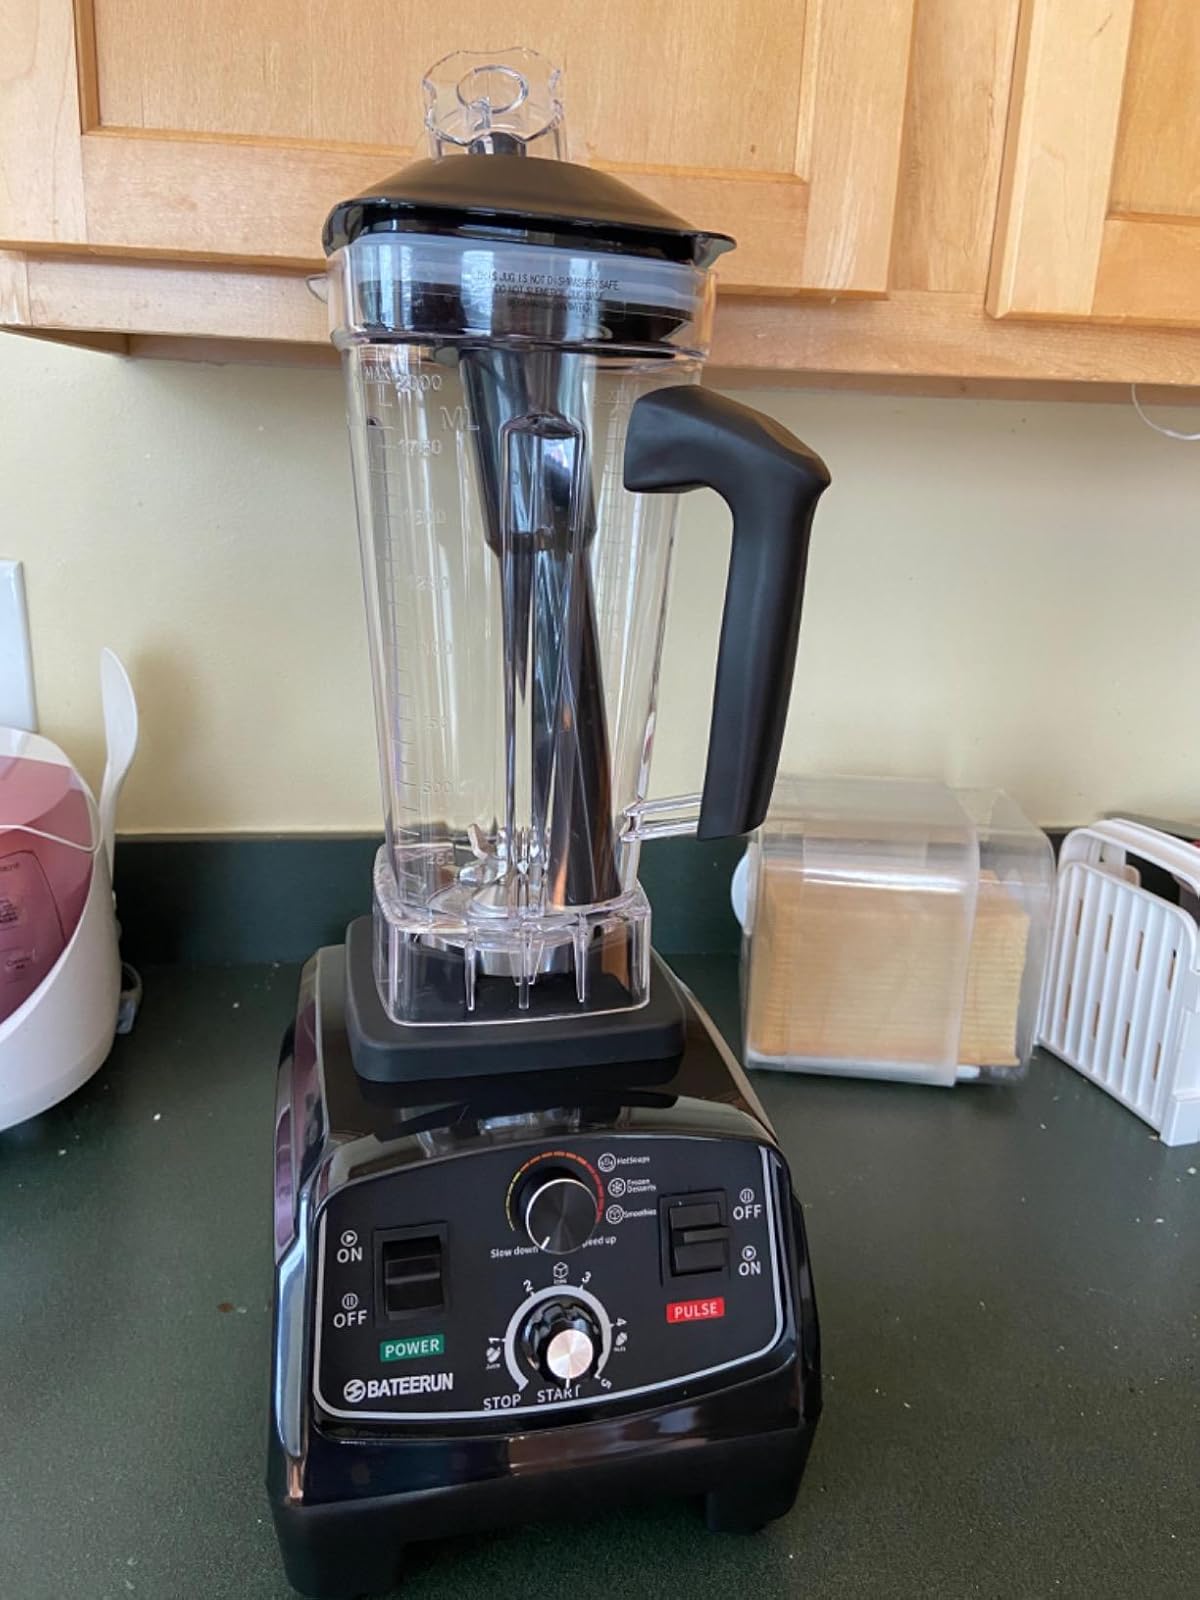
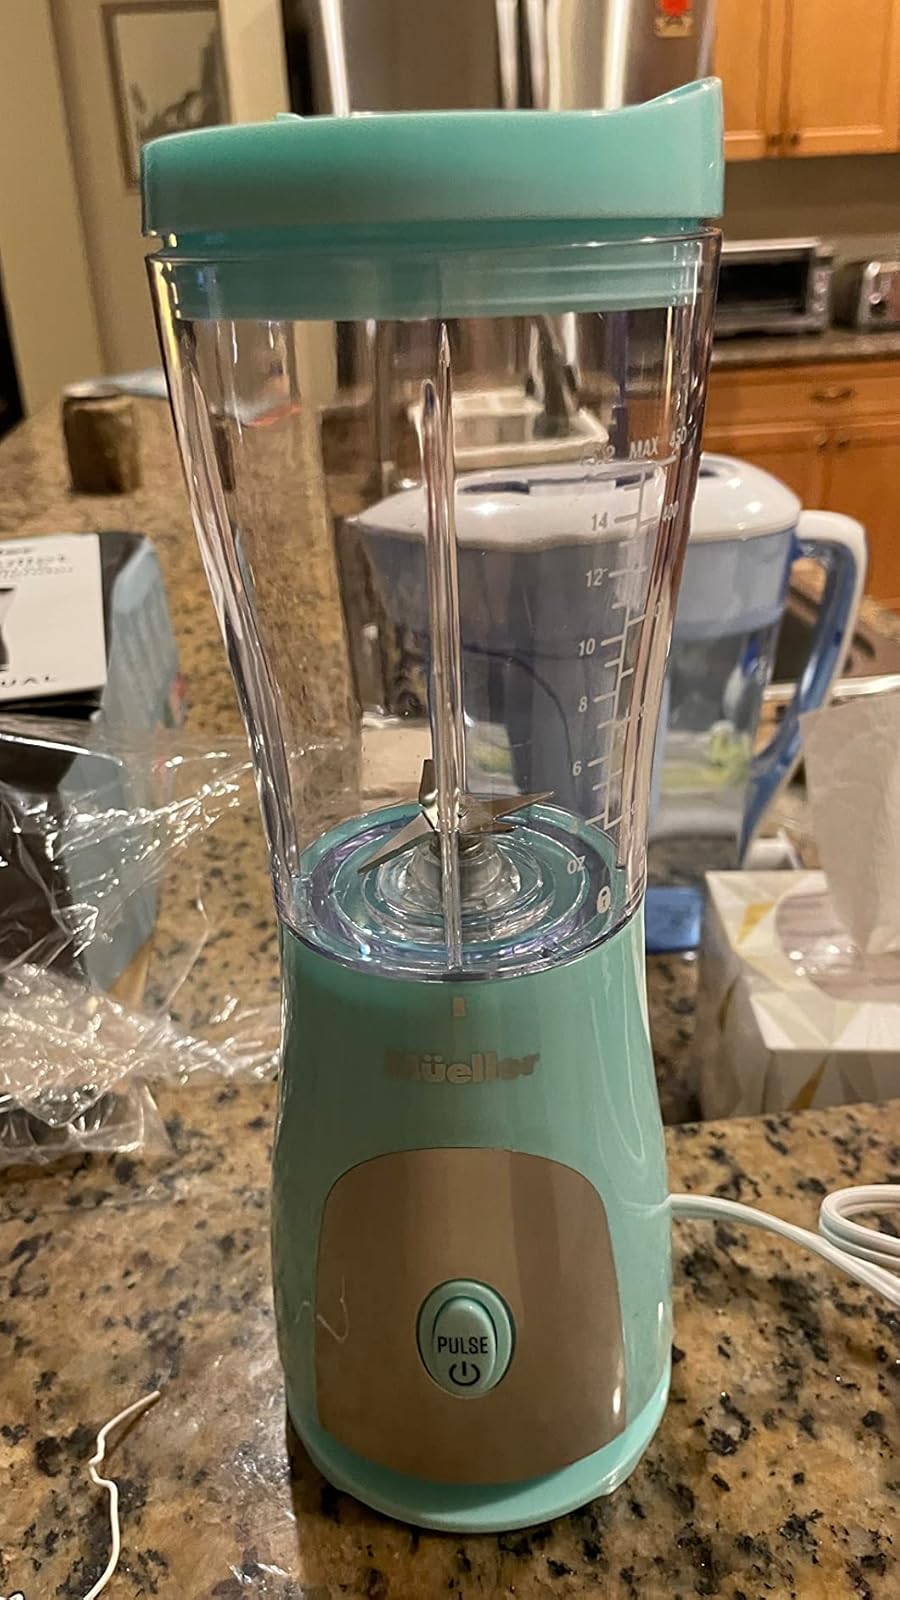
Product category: items_blender
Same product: no